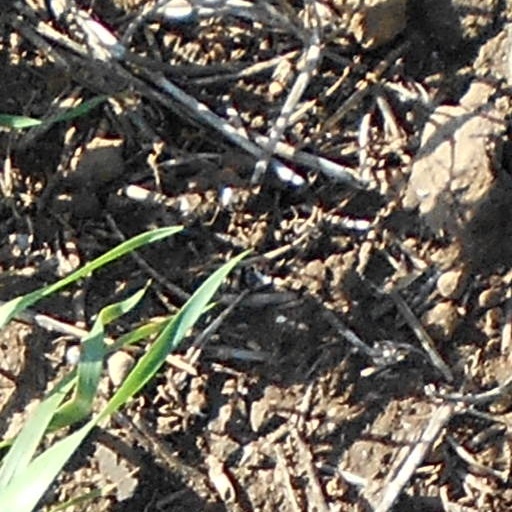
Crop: wheat